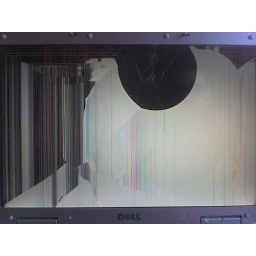
brian punched his laptop screen after he was killed in a wow raid